Ensemble "Kolo"

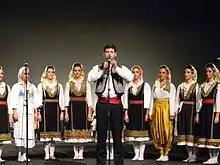
Ensemble Kolo in Hamilton, Ontario, Canada 2011

National Ensemble of Folk Dances and Songs of Serbia "Kolo", known simply as Ensemble "Kolo", was established on 5 May 1948 by the decision of People's Republic of Serbia which at that time was one of the six constitutional republics of the Federal People's Republic of Yugoslavia. It was established as a professional national ensemble with the aim of collecting, arranging and preserving the general national dance, song and musical treasures. Its first performance was organized 10 days after the establishment in Stanković Musical School in Belgrade. Since its establishment in 1948 until 2012 it had more than 6,000 concerts in front of more than 12 million people.